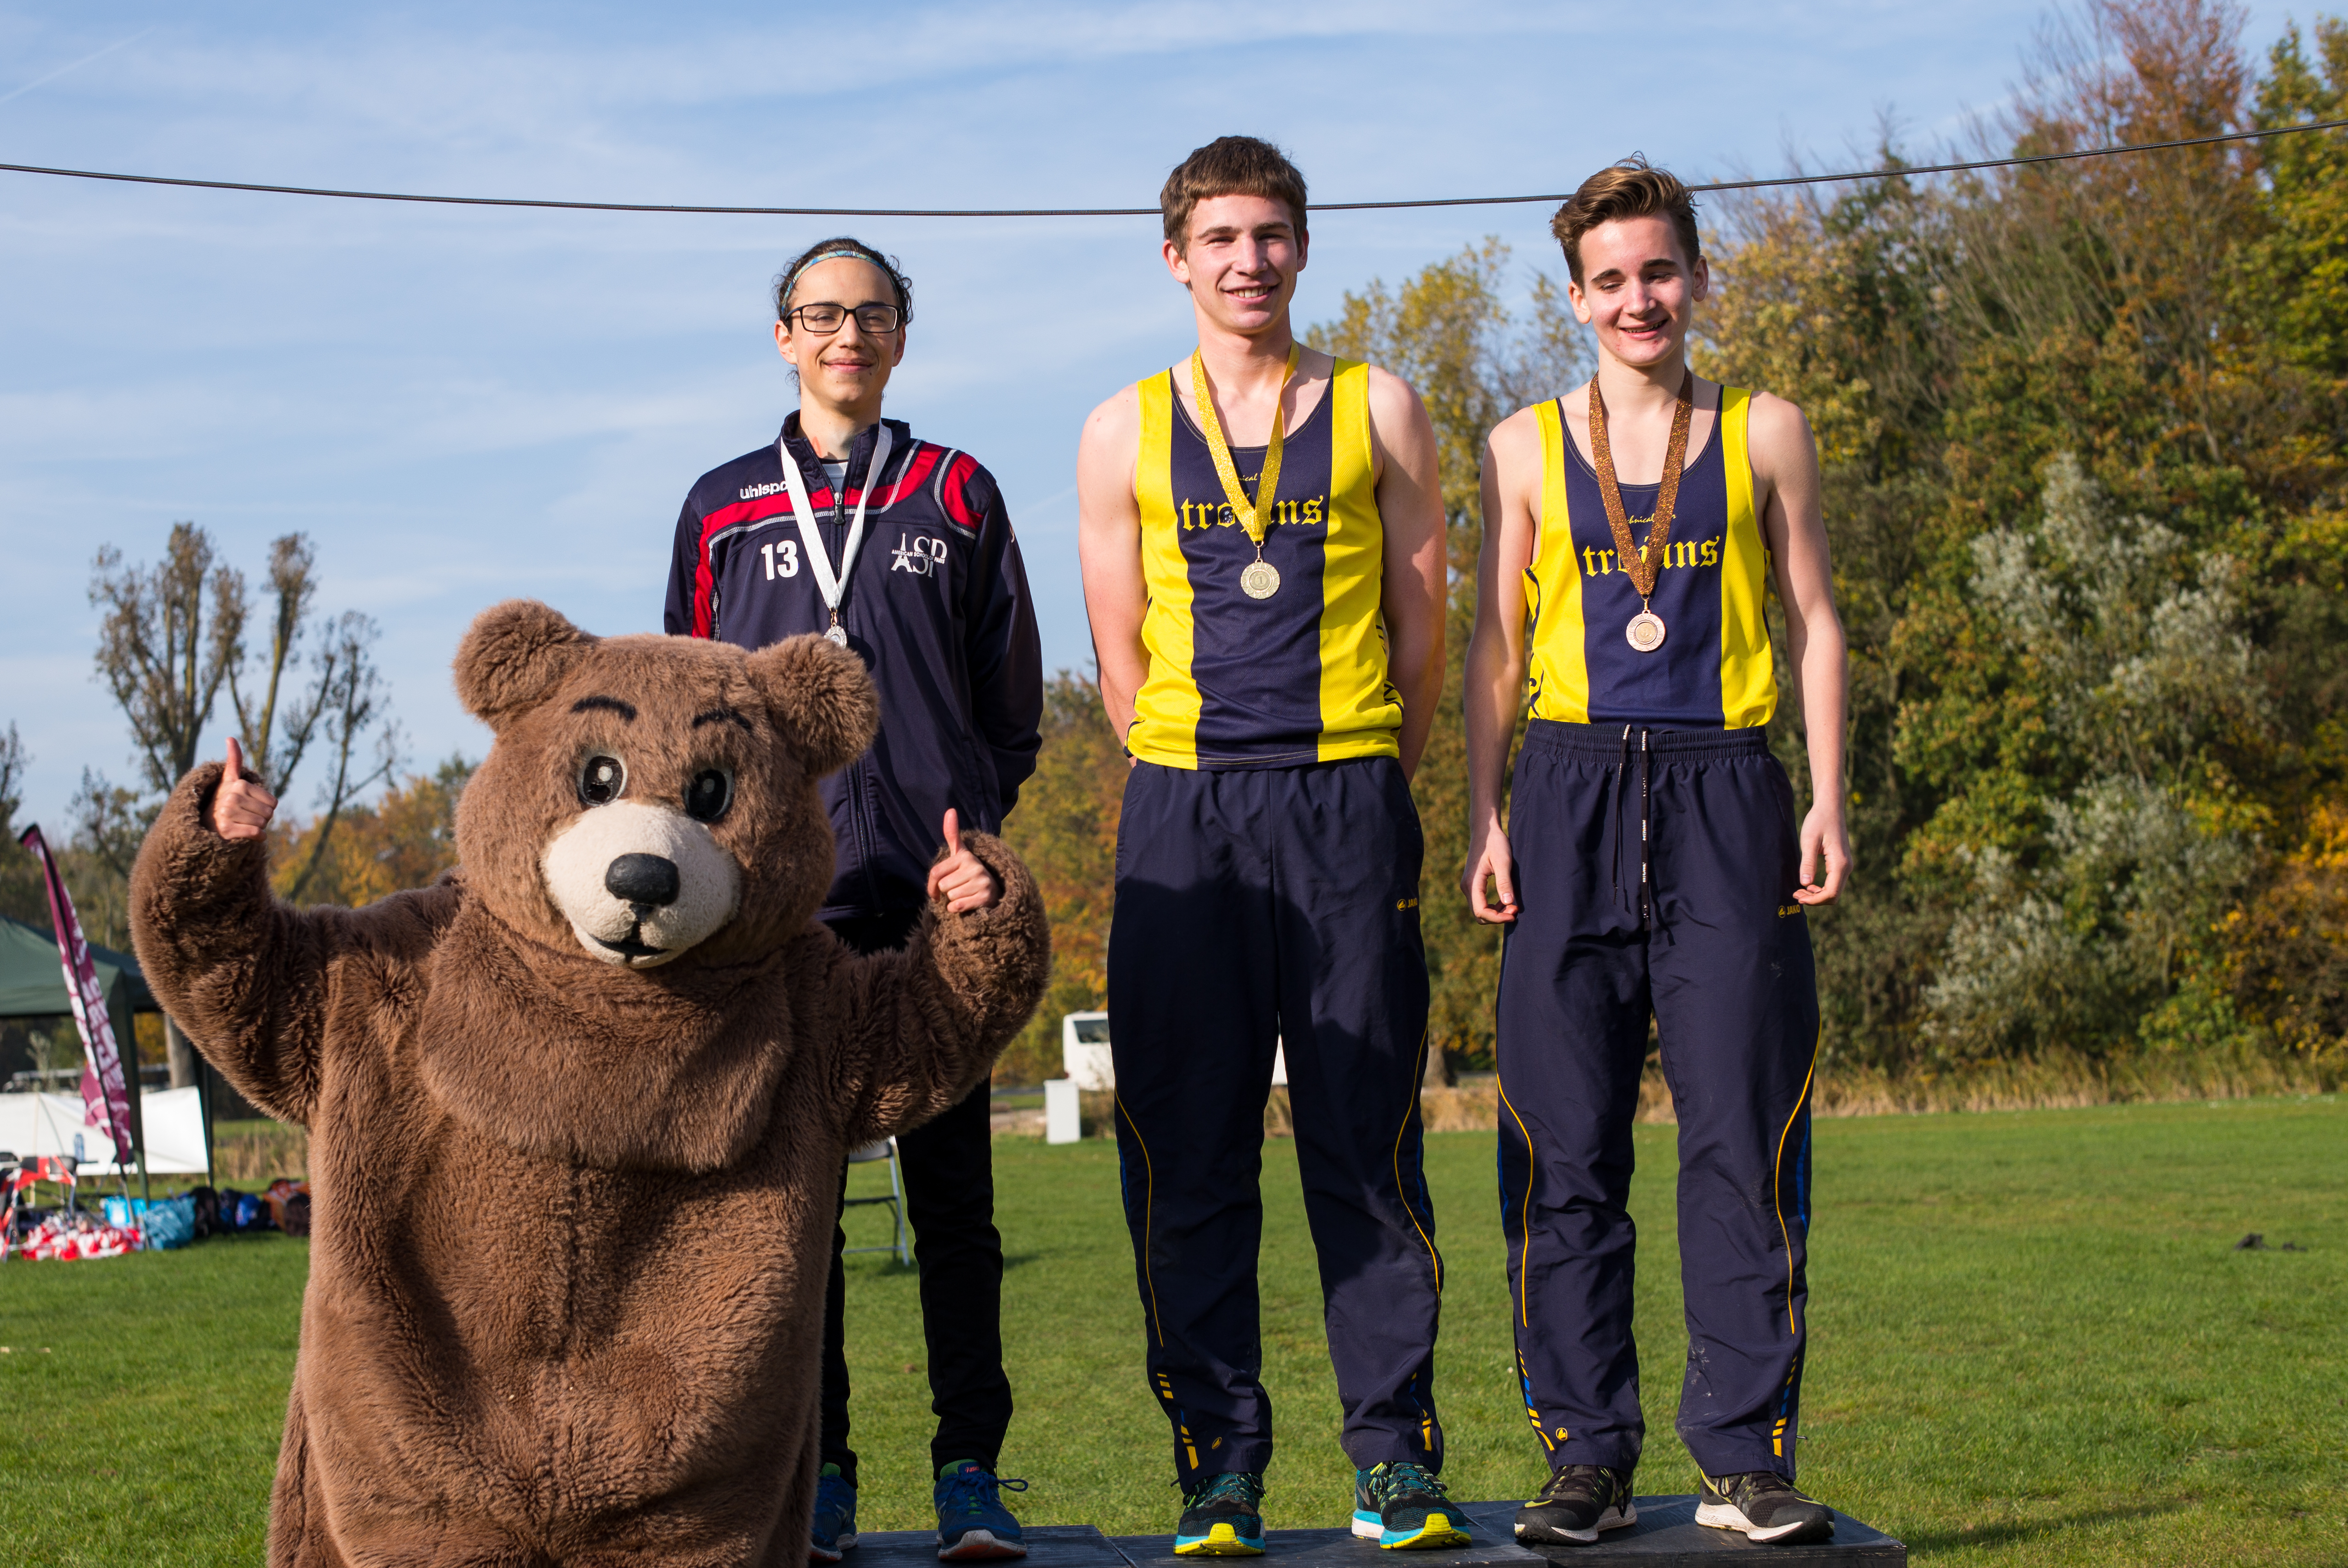
running, country, europe, high, park, cross, ash, player, race, competition, woods, ceremony, holland, hague, amsterdam, netherlands, international, girls, m, team, sports, dutch, boys, 50, school, runners, junior, leica, 240, summilux, varsity, meet, bos, isa, amsterdamse, awards, medals, animal sports